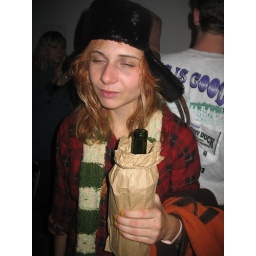
lauren lookin bumish, the wine in a paper bag is not helping!skeleton news 2nd anniversary party.